Arnisdale

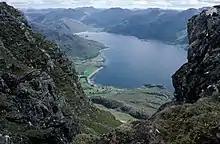
Arnisdale and Corran from Beinn Sgritheall

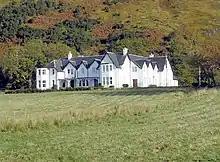
Arnisdale House

The hamlet is most famous as the closest settlement to Camusfeàrna, the house in which Gavin Maxwell wrote the auto-biographical story of his secluded life with his pet otters, "Ring of Bright Water". Terry Nutkins (1946 – 2012) the naturalist, television presenter and author, who had in his boyhood been one of Maxwell's otter keepers, lived at the end of his life near the village.